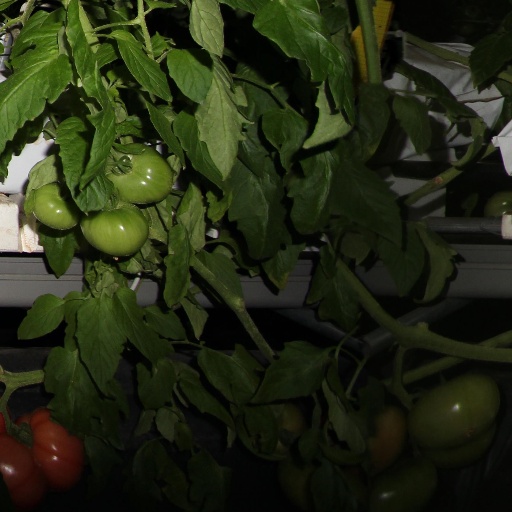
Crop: tomato